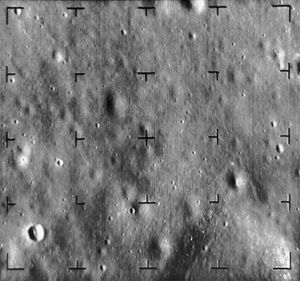
Ranger-programmet
Stilhedens Hav, 5 sekunder før nedslaget (11 km). På det sidste billede (2,5 sek) kan objekter på 30 cm opløses.
Ranger-programmet var en serie af NASA's månesonder til at optage nærbilleder af måneoverfladen. Systemet gik ud på at sende kamikazesonder på kollisionskurs mod Månen, med et batteri af tv-kameraer. Dette kunne gøres relativt simpelt, men NASA's afdeling for rumsonder, JPL, valgte at bruge programmet til at udvikle avancerede dybtrumssonder. Eksempelvis kunne strømforbruget på Rangers tredøgnsflyvninger sagtens dækkes af friske batterier, men JPL valgte at udstyre Rangersonderne med solcellepaneler. Disse kræver et system, der automatisk peger solcellerne mod Solen. Simple satellitter er spin-stabiliseret; de fordeler solvarmen ligeligt som en grillkylling. Ranger var 3-akse stabiliseret, hvilket kræver temperaturkontrol og et aktivt stabilisationssystem med monitering af ledestjerner. Kommunikationssystemet var forbedret, grundet seks tv-kameraer, og der var en slags computer om bord. De avancerede sonder forsinkede Ranger-programmet, men førte til at NASA, som den eneste rumfartsorganisation, har besøgt samtlige planeter i Solsystemet.